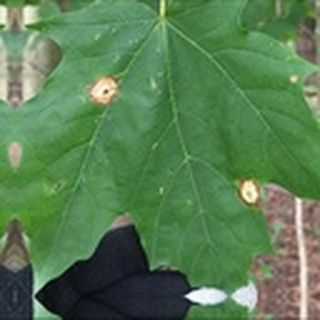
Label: cotton_target_spot